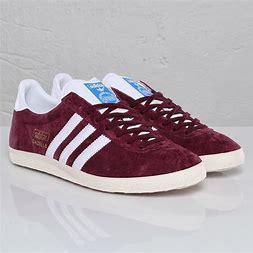
Brand: Adidas
Model: Gazelle Indoor